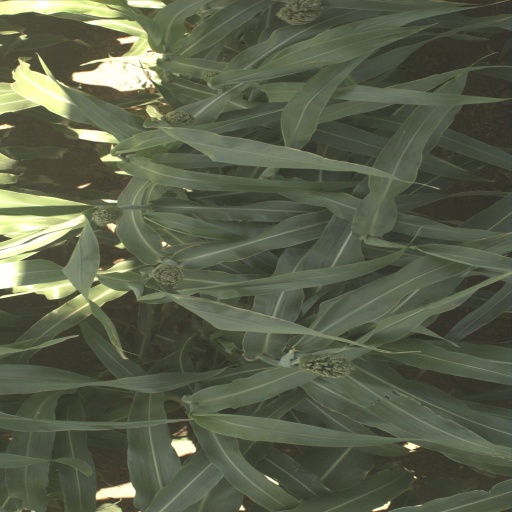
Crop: sorghum